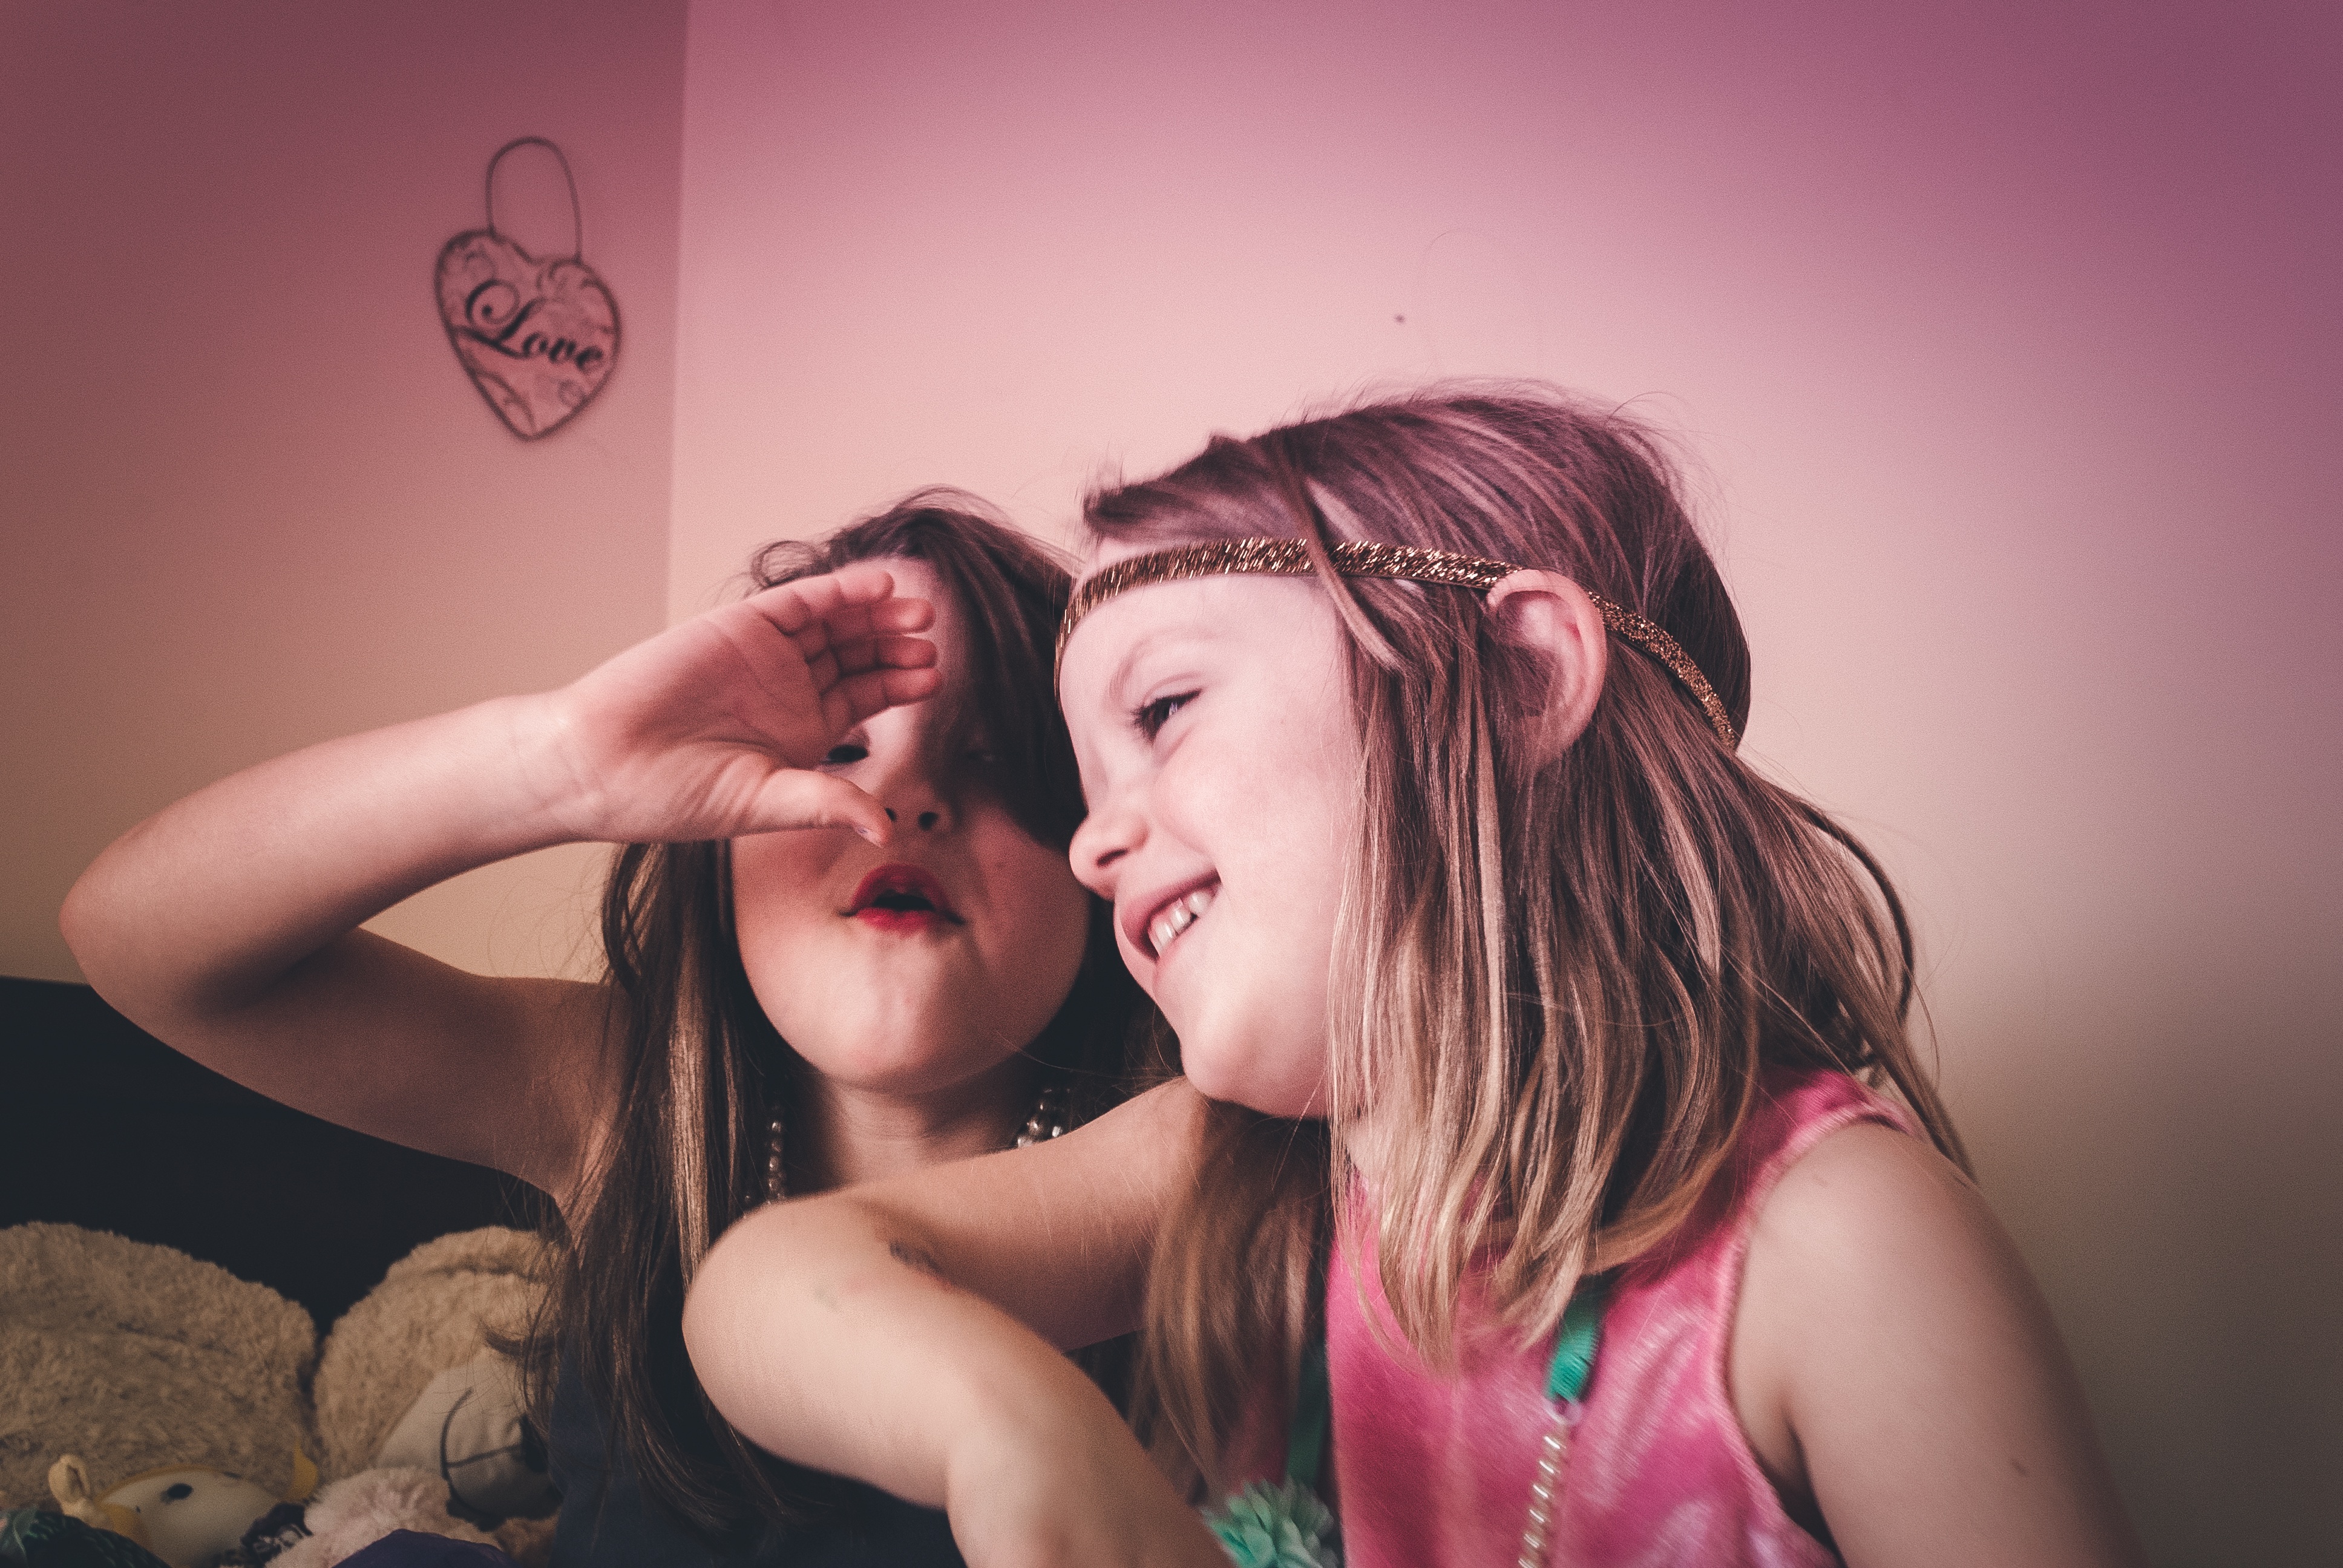
hand, person, girl, woman, hair, photography, leg, portrait, model, fashion, clothing, lady, fun, beauty, organ, emotion, interaction, photo shoot, sense, portrait photography, human action